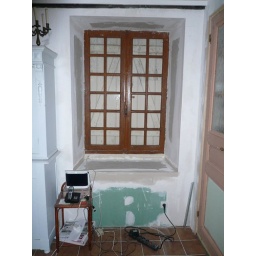
Ian has boarded over the old Limousin sink to make an attractive window seat.